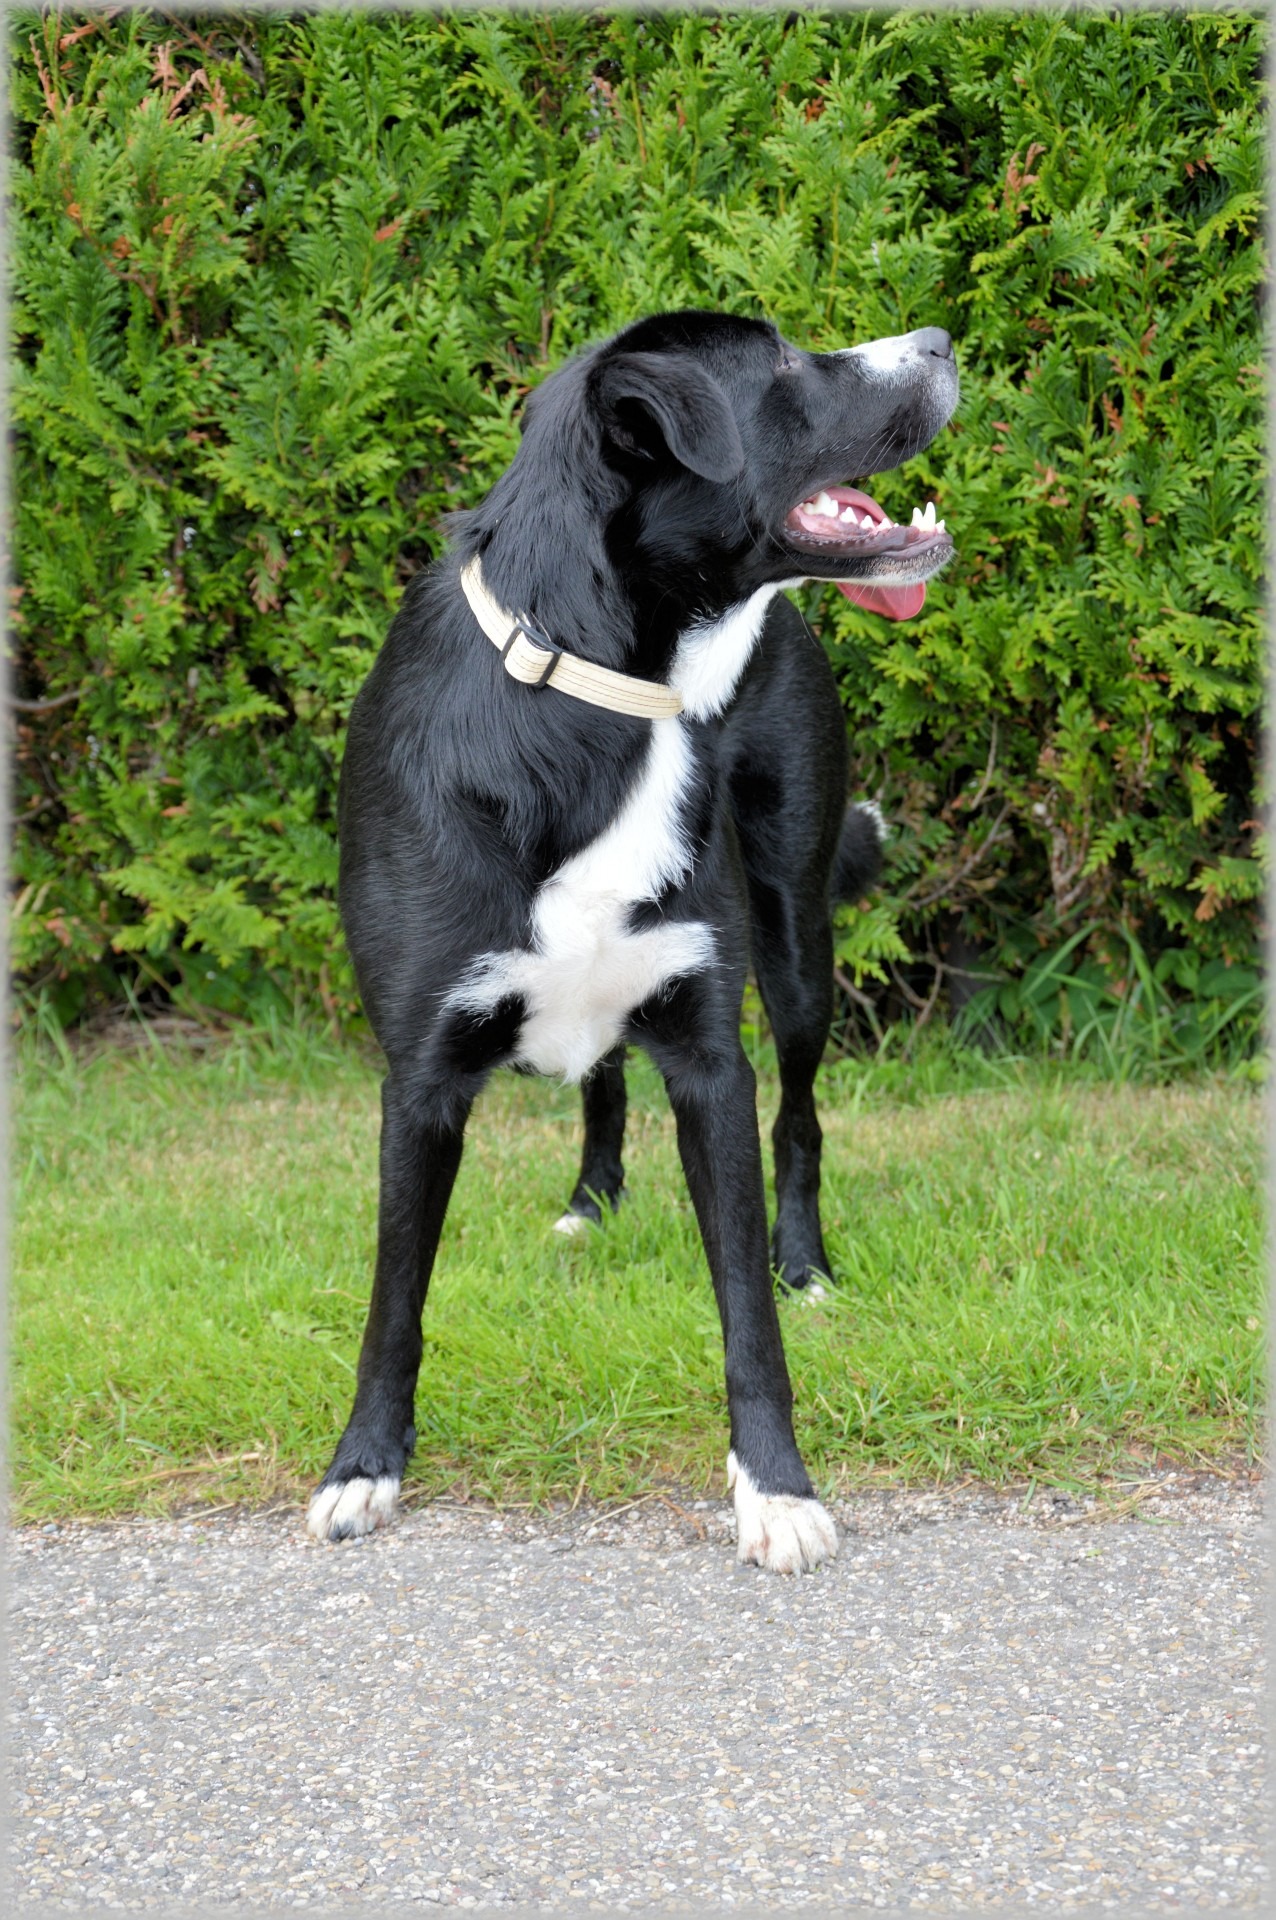
outdoor, dog, animal, pet, model, mammal, posing, holland, dogs, fun, happy, animals, vertebrate, series, patterdale terrier, dog like mammal, animal sports, boulab, guide dog